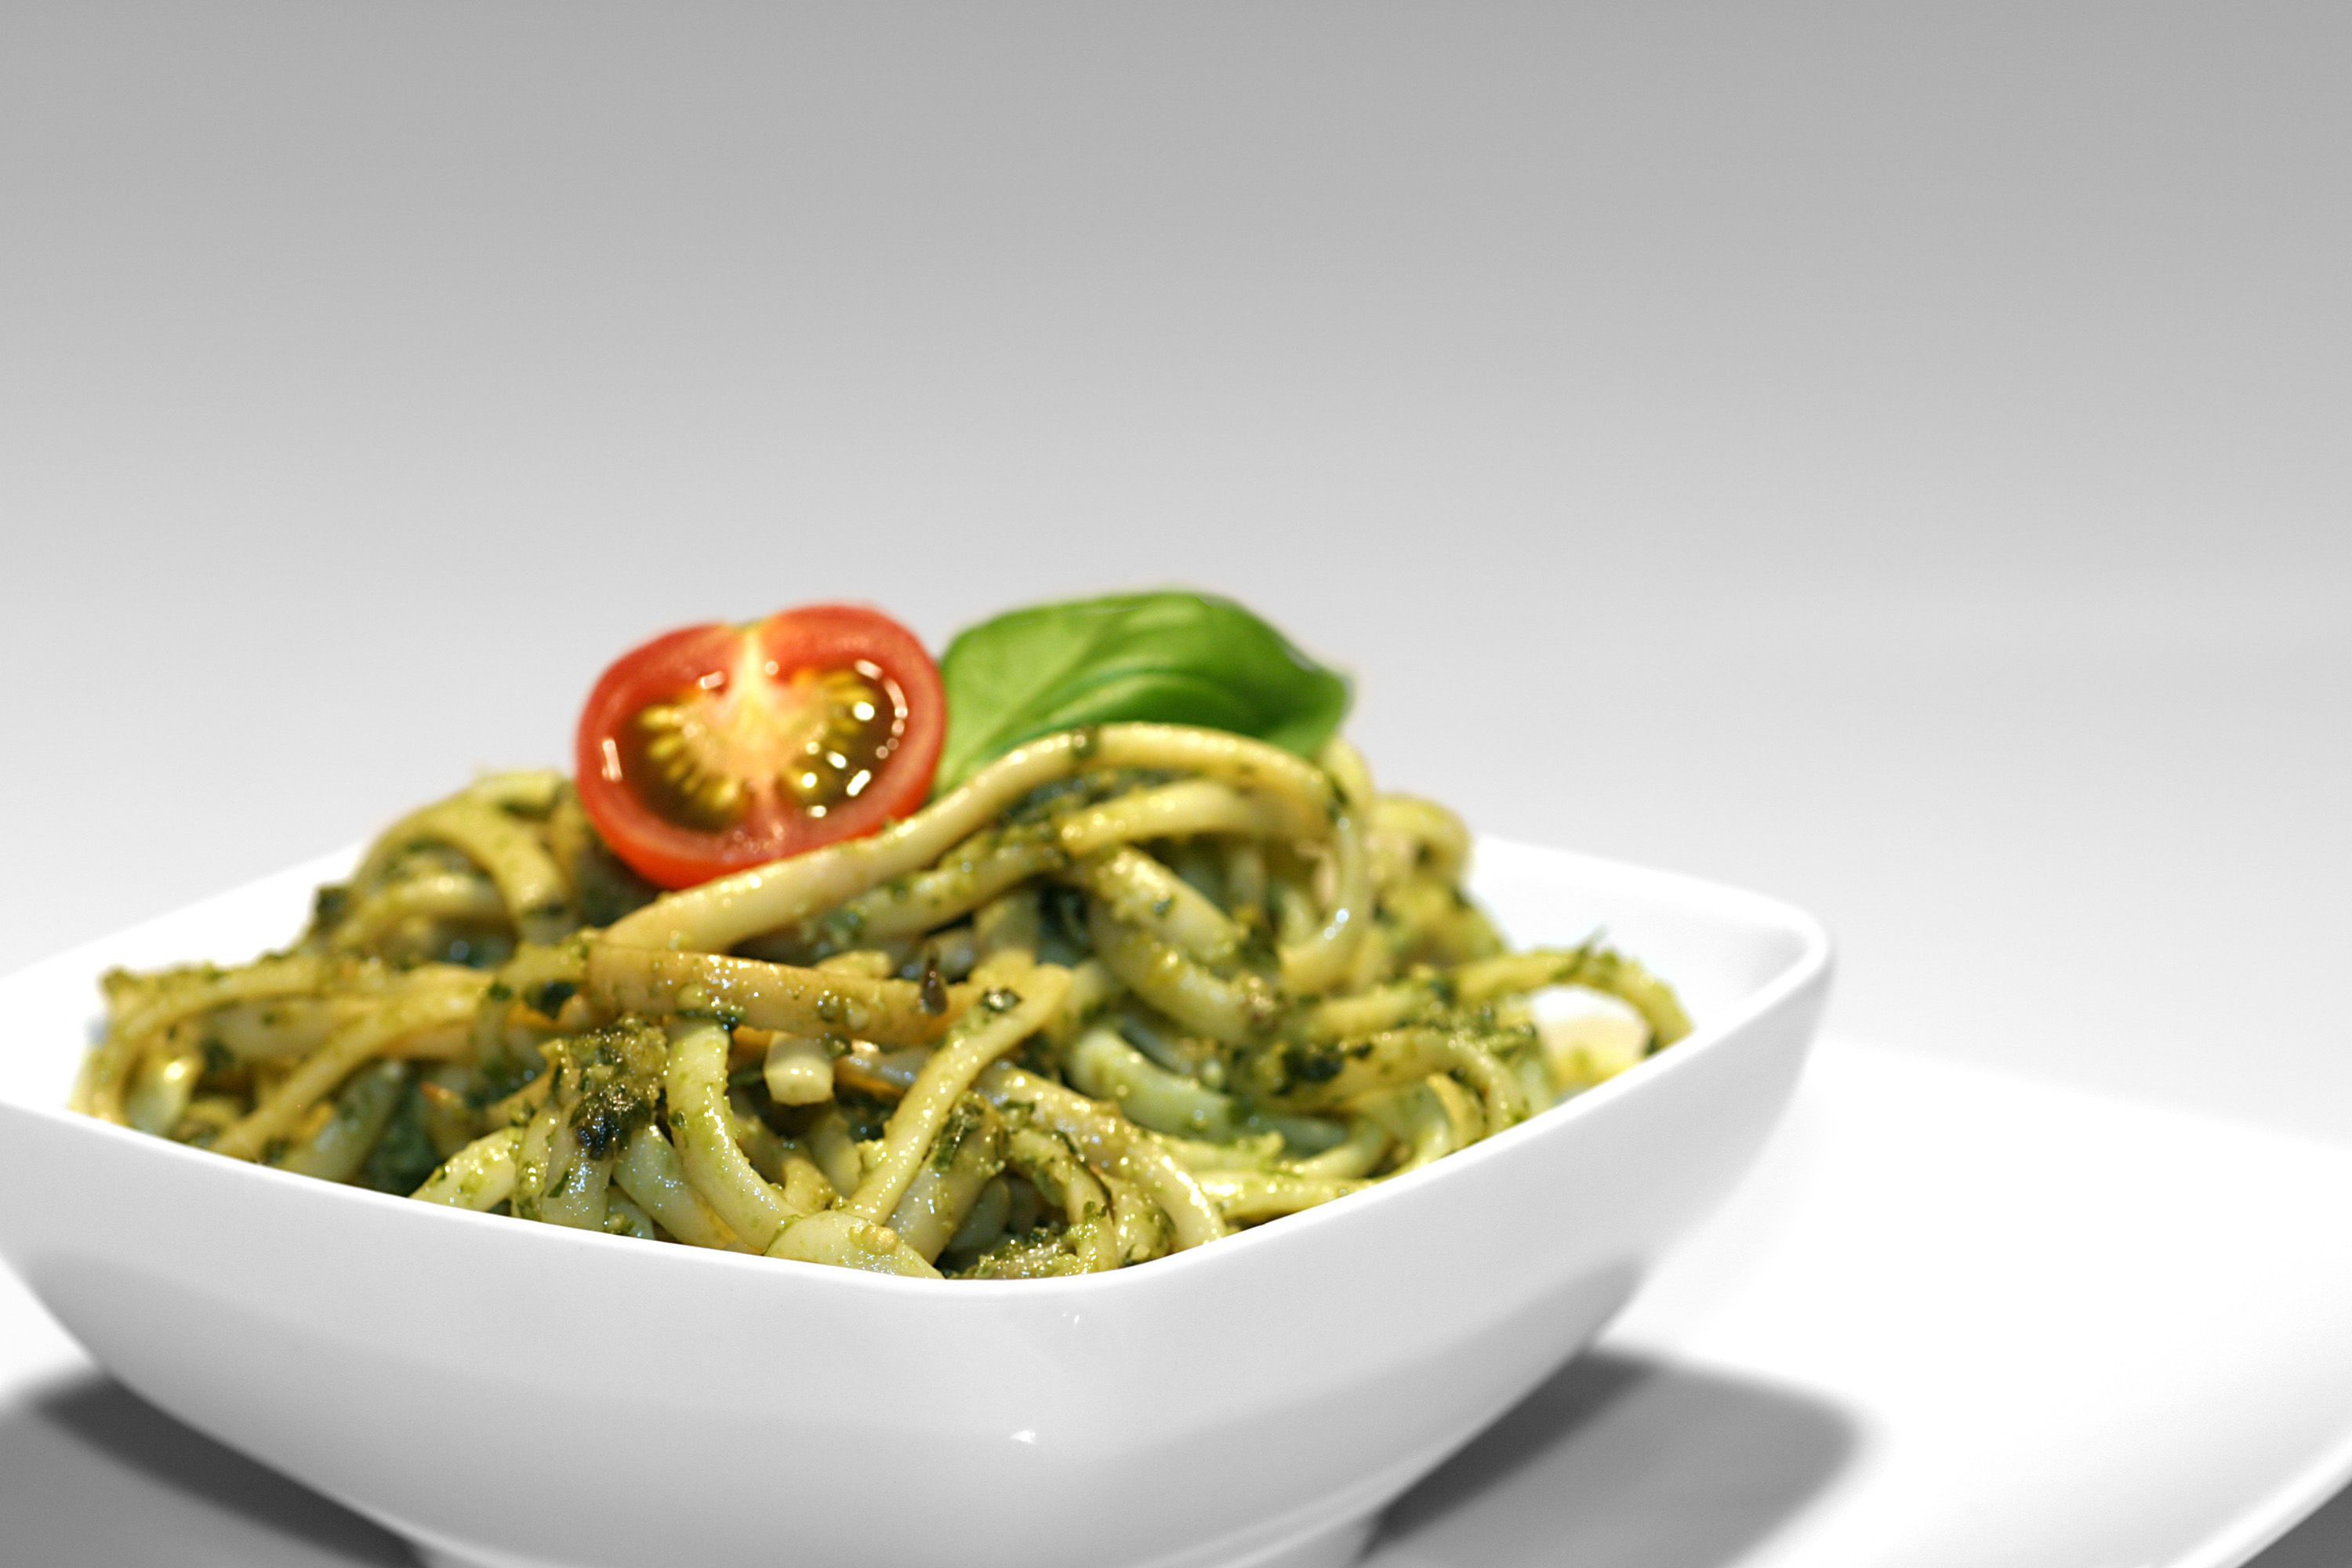
cuisine, food, ingredient, dish, bigoli, Karedok, vegetarian food, produce, taglierini, spaghetti, Trenette, noodle, italian food, vegetable, recipe, pesto, carbonara, capellini, spaghetti aglio e olio, Stringozzi, bucatini, linguine, pici, pasta